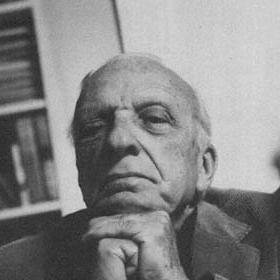
Age: 73